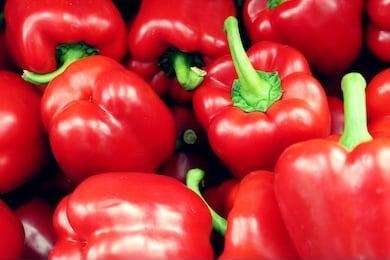
Label: capsicum